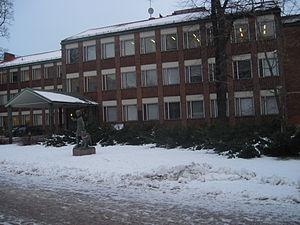
Soprano Oyj est un groupe d'entreprises de formation professionnelle privée dont le siège est à Helsinki en Finlande.